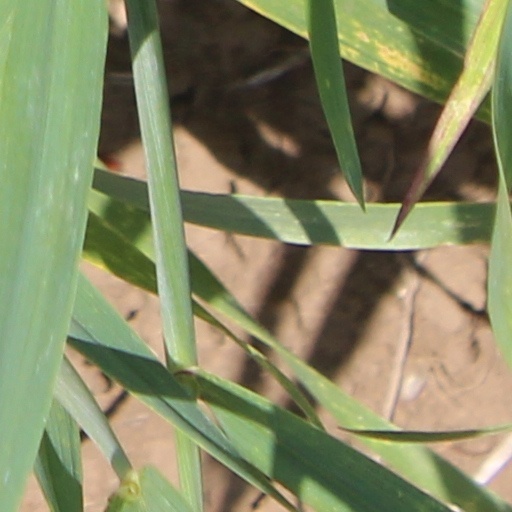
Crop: wheat